Evins-Bivings House

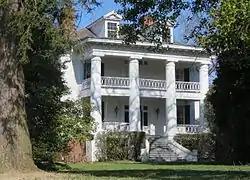
Evins-Bivings House, February 2012

Evins-Bivings House, also known as the Dr. James Bivings House, is a historic home located at Spartanburg, Spartanburg County, South Carolina. It was built about 1854, and is a two-story, white clapboard house in the Greek Revival style. The house features double piazzas with massive Doric order columns and notable balustrades. Also on the property are the original kitchen, slave quarters, smokehouse, and well. It was built by Dr. James Bivings, who founded Glendale Mills.